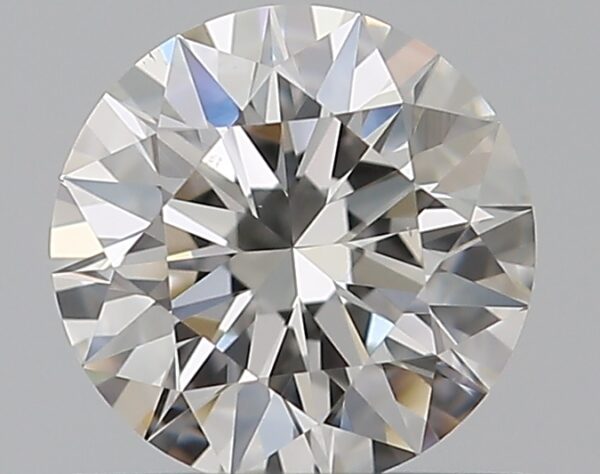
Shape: round
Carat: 0.5
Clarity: VS2
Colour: G
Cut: EX
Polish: EX
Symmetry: EX
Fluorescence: N
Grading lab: GIA
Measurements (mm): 5.16 x 5.19 x 3.17